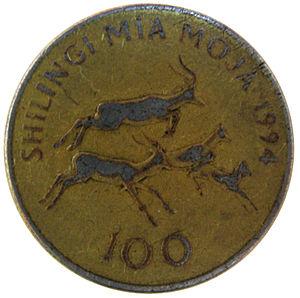
Le shilling tanzanien est la monnaie officielle de la Tanzanie depuis 1966, date à laquelle il a remplacé le shilling est-africain. Il est parfois appelé localement en anglais le T-shilling. Son symbole monétaire est TSh.